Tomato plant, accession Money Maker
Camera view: tilt-top (135 deg); turntable rotation: 0 degrees
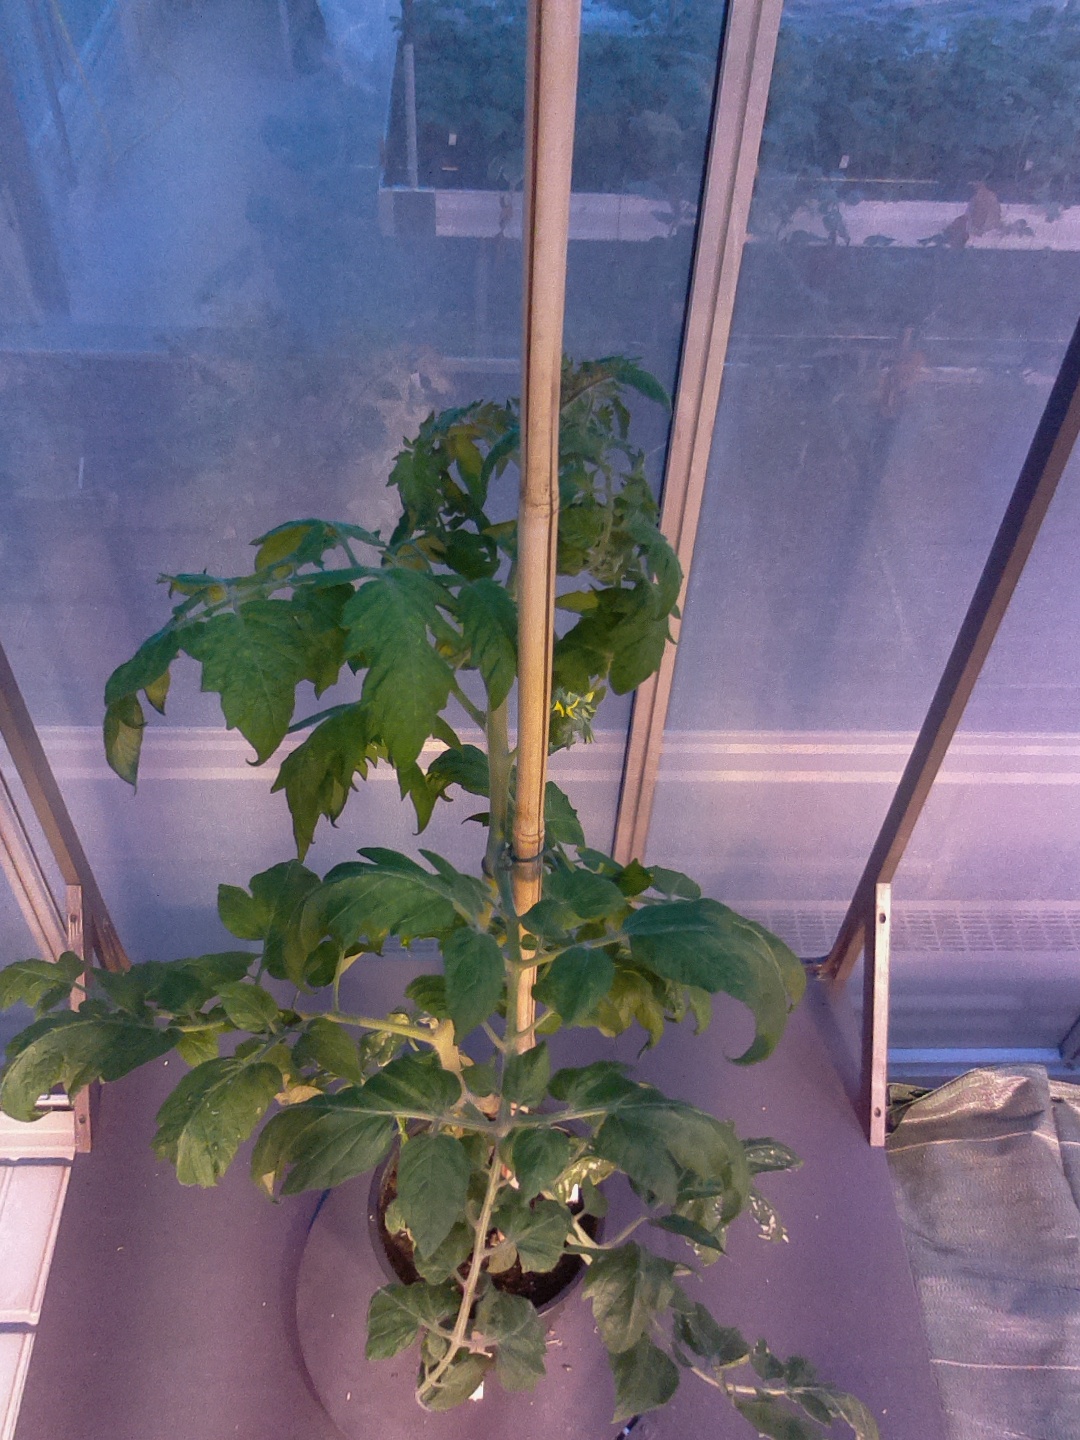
BBCH growth stage 60: First flowers open